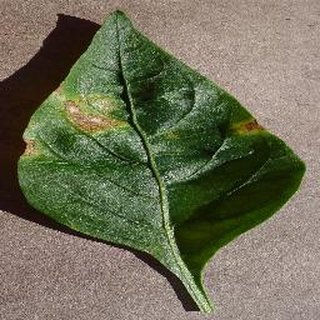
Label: bell_pepper_bacterial_spot